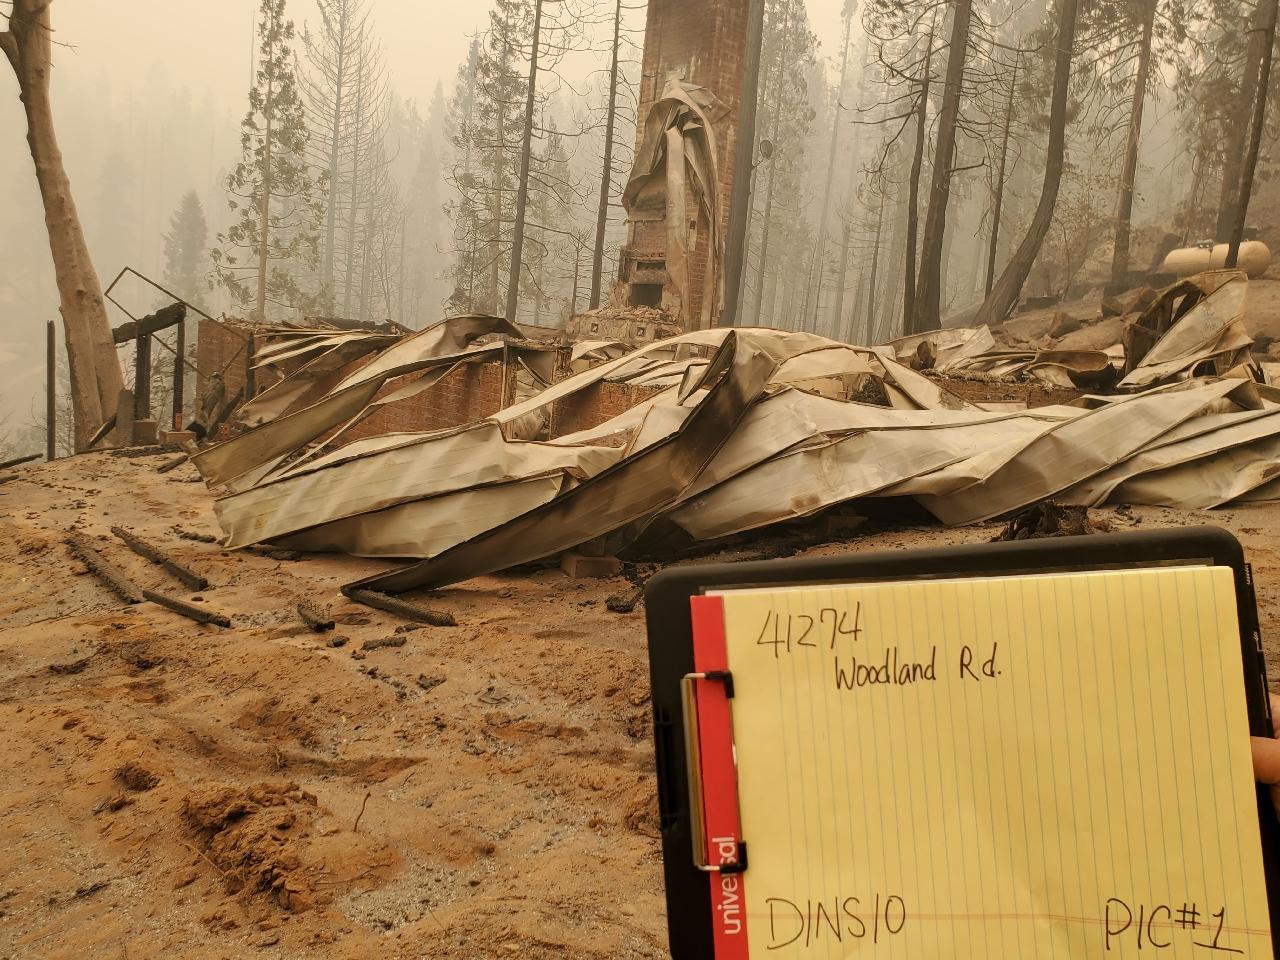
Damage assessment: destroyed